Jade City

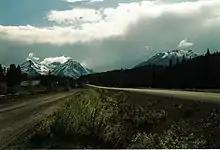
Jade City, Cassiar

Jade City is a settlement in northwestern British Columbia, Canada, near the Yukon, located on Highway 37, west of Good Hope Lake and close to Cassiar, in the Cassiar Highlands. The region around Jade City is rich with serpentinite (a jade precursor), greenstone (jade look-a-likes), and Nephrite jade. Jade City is by road about 19 hours north of Greater Vancouver, and 1 hour south of the Yukon border. As of 2015, it had a population of about 30 people.